Jabr Muadi

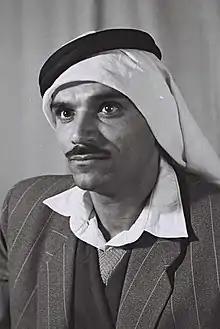
Muadi in 1951

Sheikh Jabr Muadi (1 April 1919 – 19 May 2009) was an Israeli Druze politician who served as a member of the Knesset for seven different parties between 1951 and 1981.